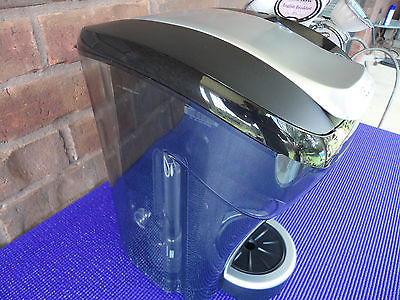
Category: coffee maker